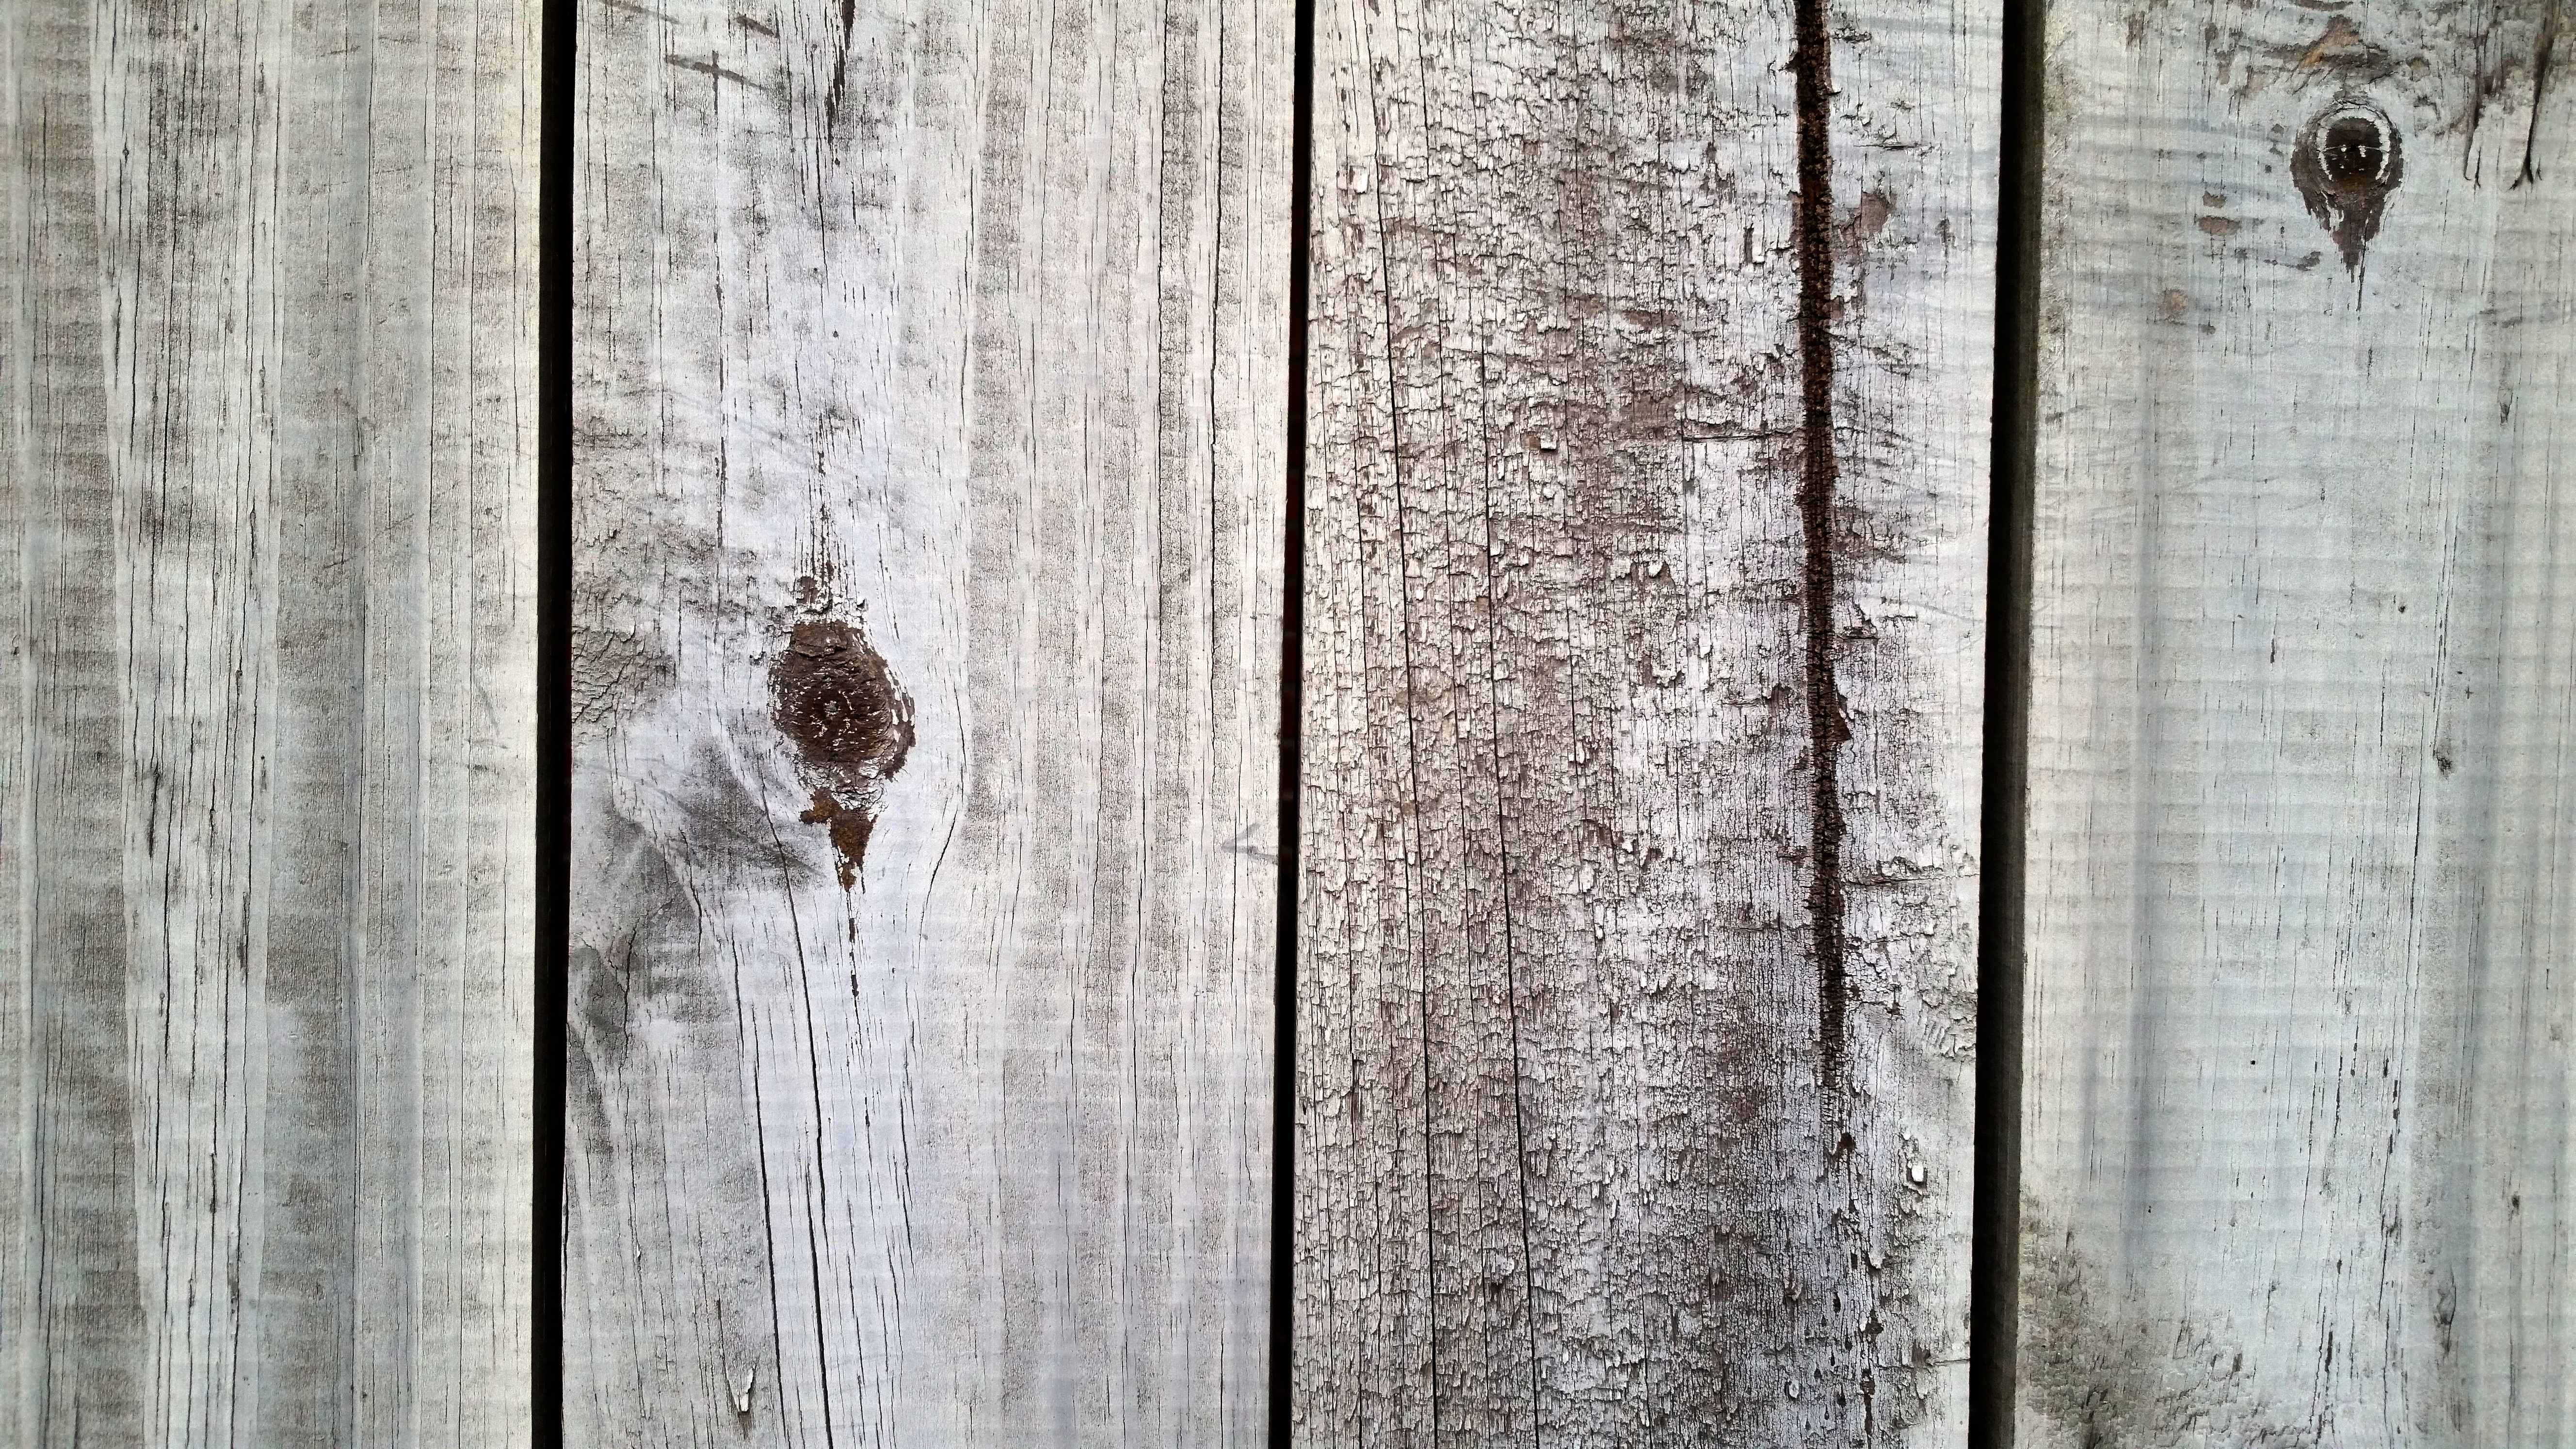
fence, wood, white, texture, floor, window, old, wall, pattern, material, wooden, knothole, wood texture, wooden texture